Saturn V dynamic test vehicle

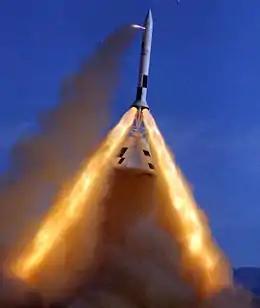
BP-23A stands in for an Apollo command module in a test of the launch escape system.

Hurricane Alma interrupted exercises as SA-500F was rolled back to the VAB on June 8, though the ground crew supposed the rollback was more of an exercise than necessity because winds remained below critical for the entire storm. It was returned to Launch Complex 39A two days later and finally returned to the VAB October 14, 1966 for disassembly.